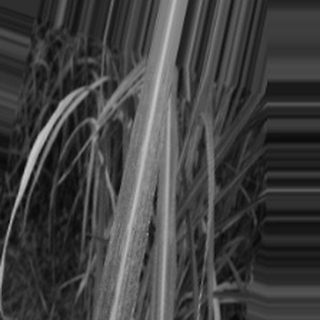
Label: sugarcane_bacterial_blight